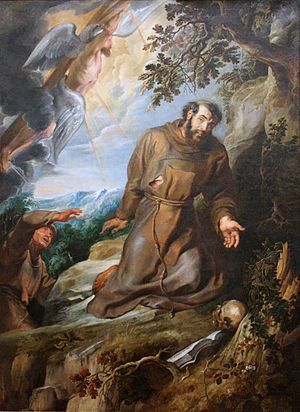
Frans af Assisi modtager stigmata (Rubens)
Frans af Assisi modtager stigmata.
Francis of Assisi modtager stigmata er et maleri af Peter Paul Rubens fra 1633. Det er 265,5 gamge 193 centimeter, udført i olie på lærred og tilhører samlingen af Museum of Fine Arts i Gent, lagernummer S-9. "Stigmata" betyder "mærker efter sår" og henviser især i den katolske kirke til de fem sår, der var synlige på Jesu legeme efter korsfæstelsen.